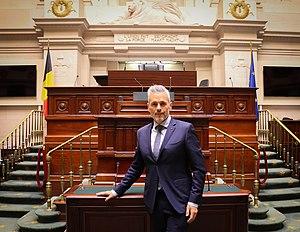
Prestation de serment Christophe Lacroix
Christophe Lacroix, né le 22 décembre 1966 à Huy est un homme politique belge wallon, membre du PS.